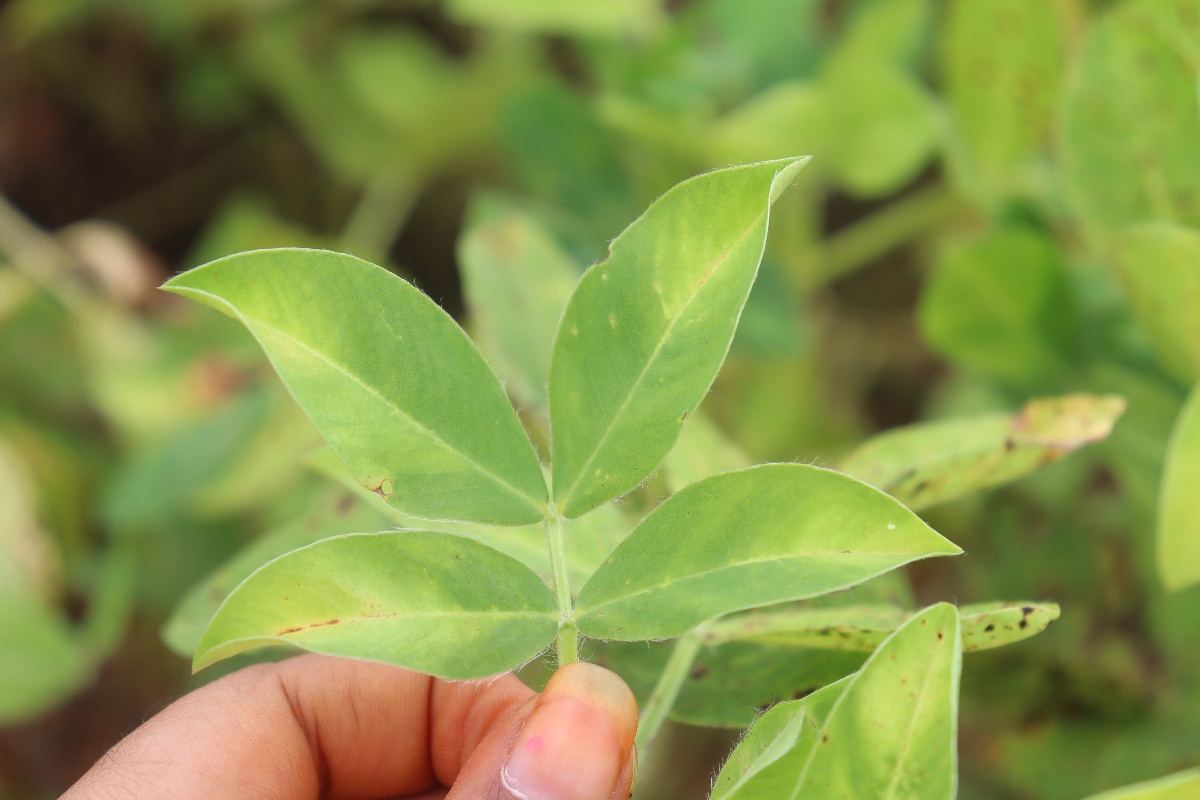
Label: late leaf spot